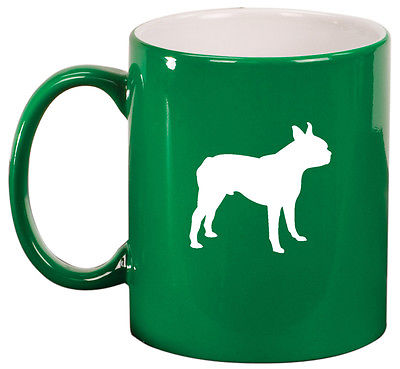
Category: mug